Studio

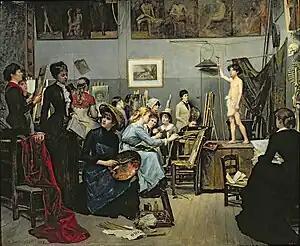
In the Studio, by Marie Bashkirtseff, 1881, oil on canvas, Dnipro State Art Museum, Dnipro, Ukraine

A studio is a space set aside for creative work of any kind, including art, dance, music and theater.